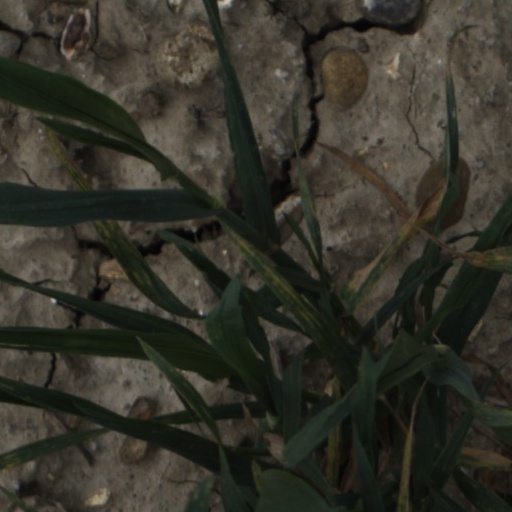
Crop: wheat